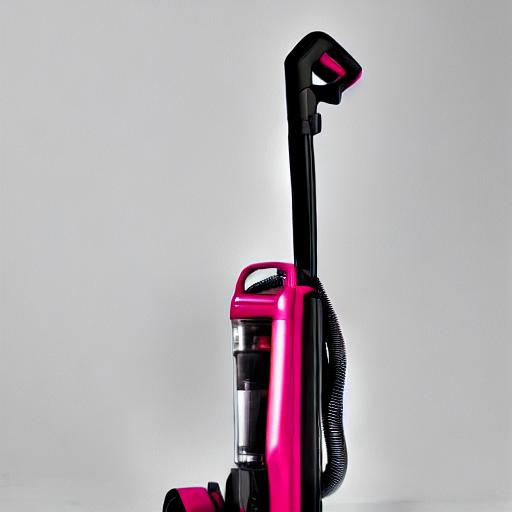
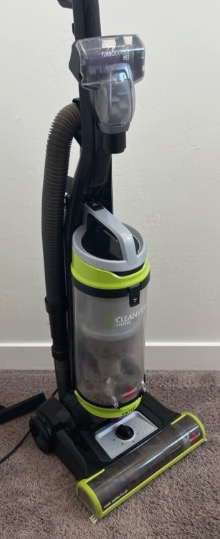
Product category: items_vacuum
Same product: no